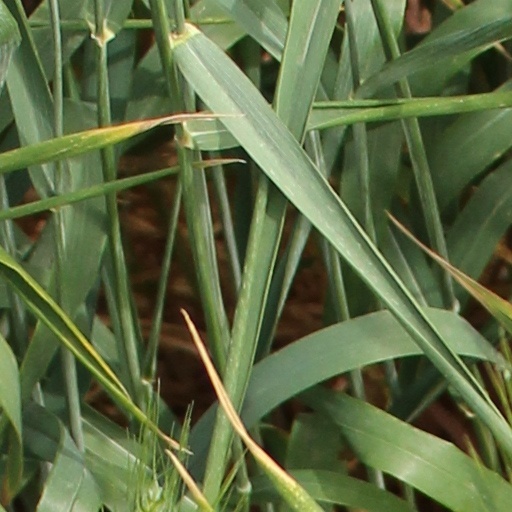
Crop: wheat